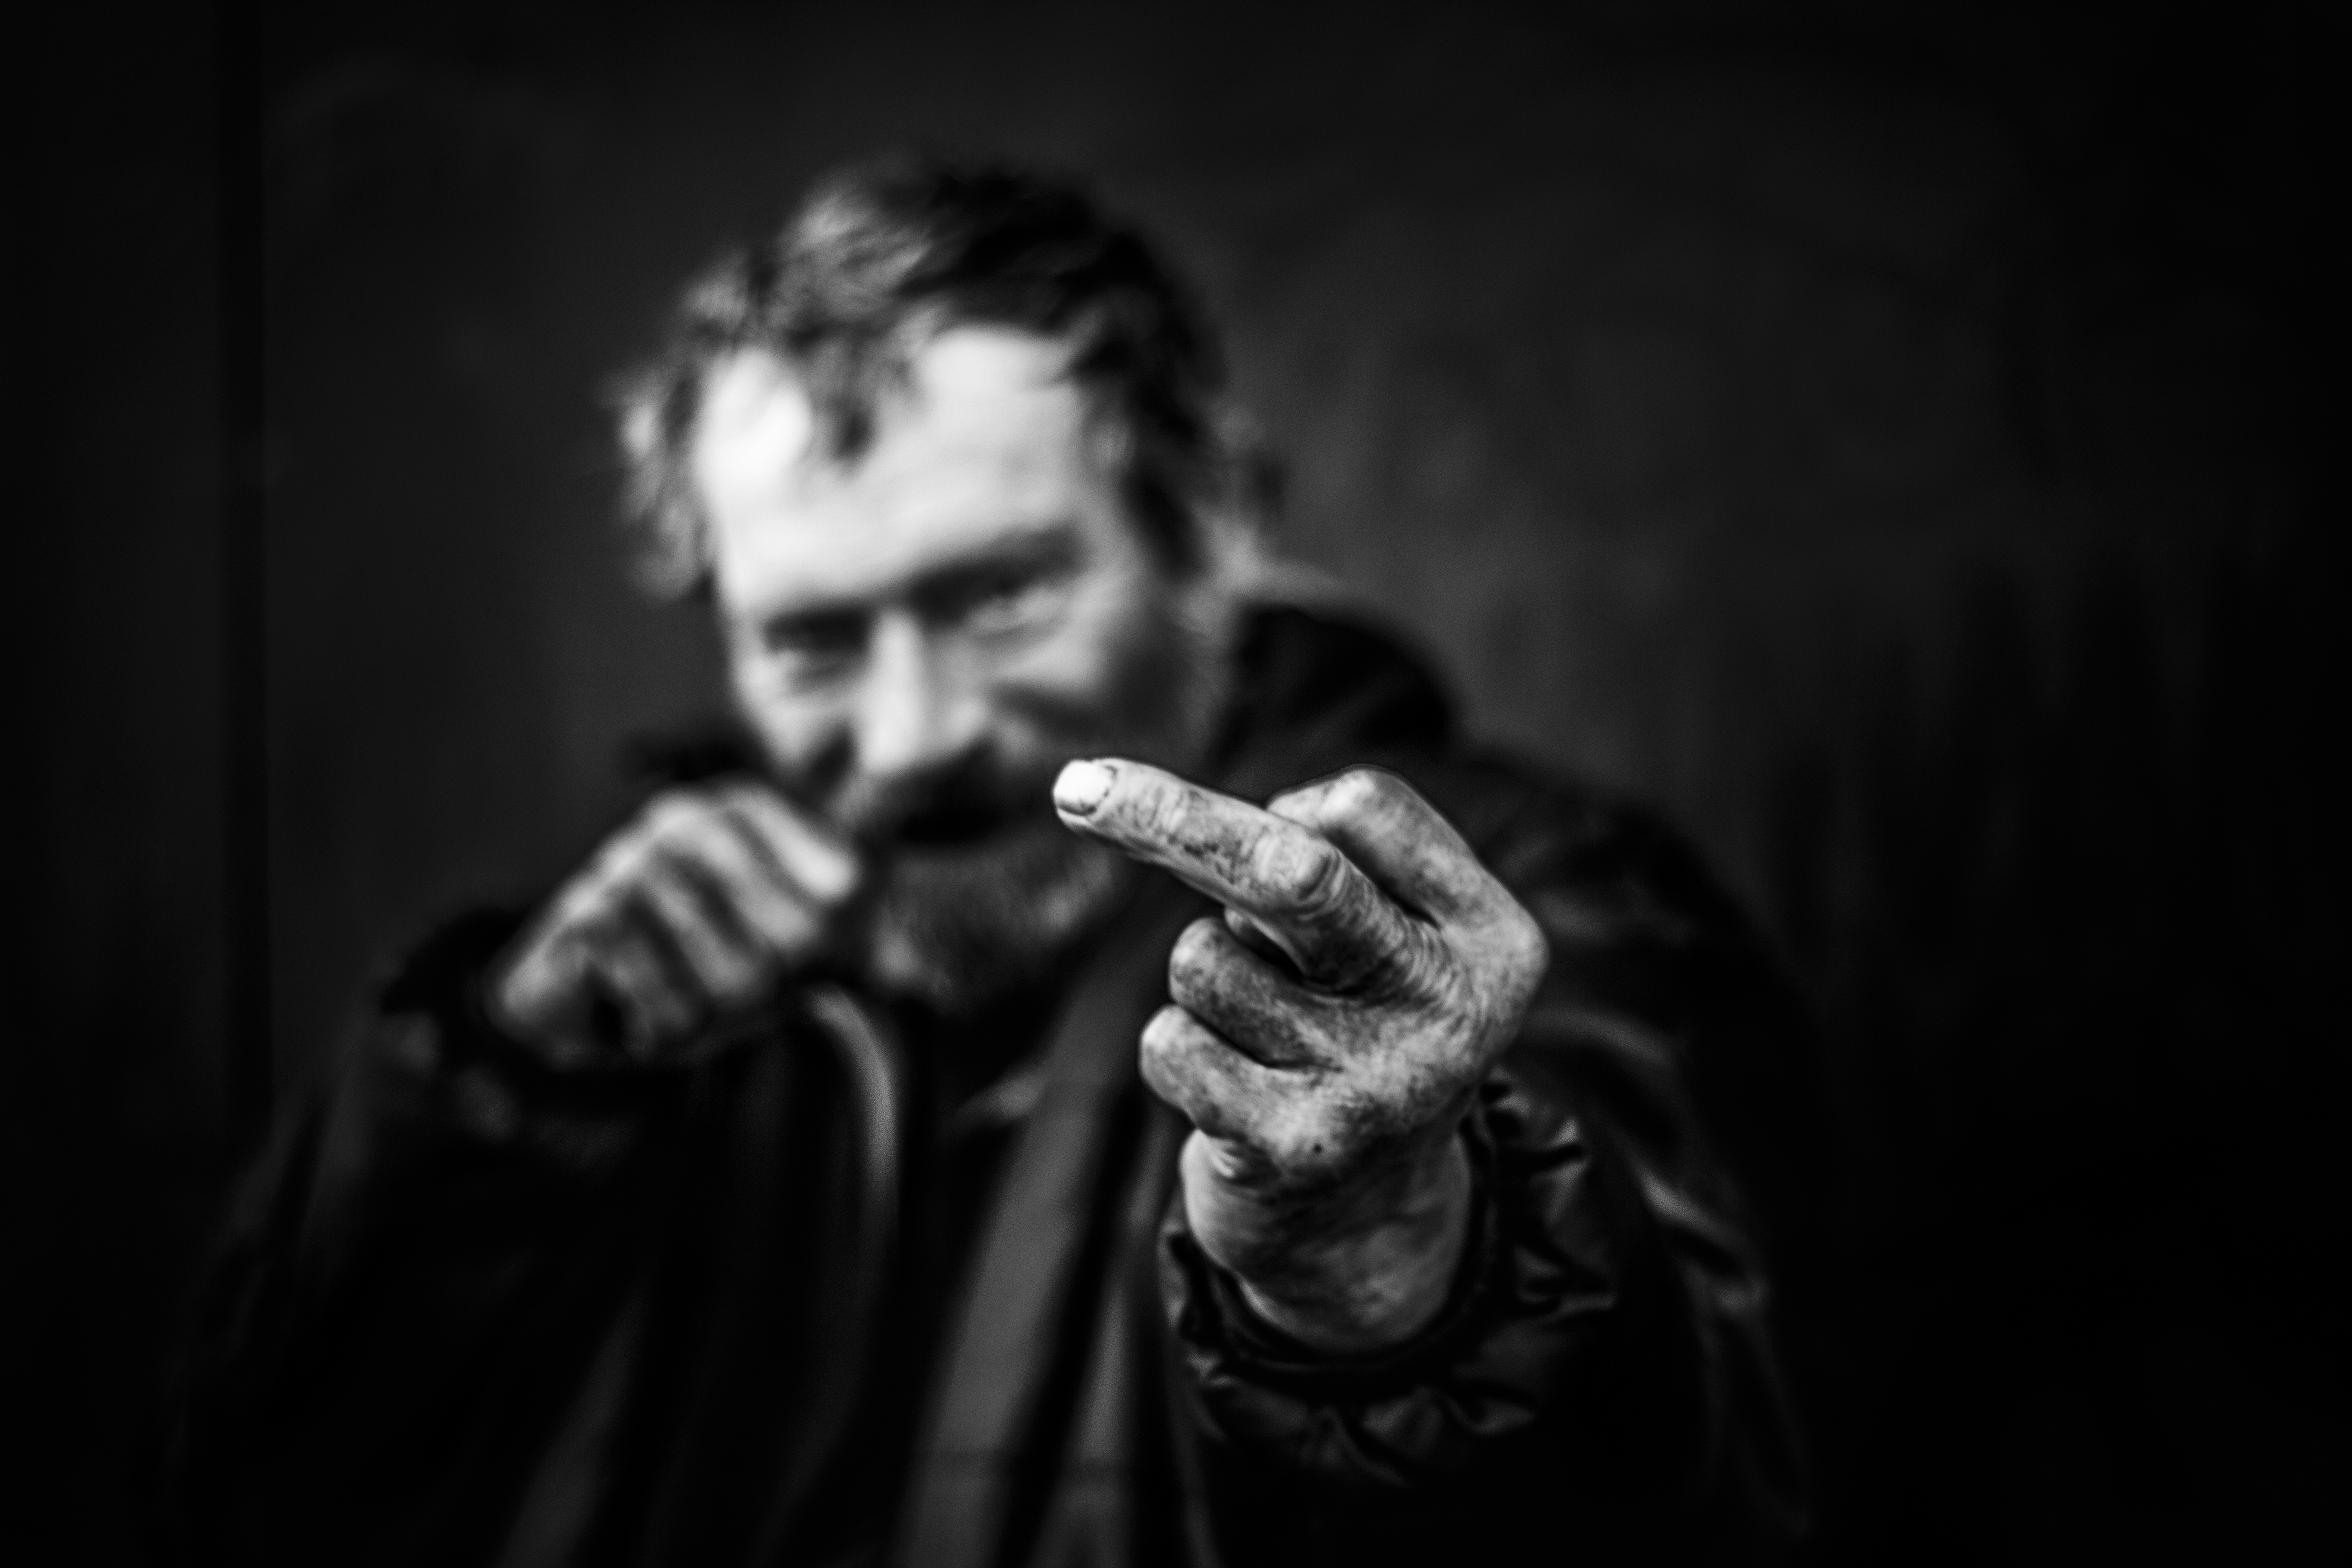
music, black and white, people, street, photography, guitar, canon, darkness, black, monochrome, blackandwhite, art, surreal, faces, guitarist, personen, portr t, sch rfentiefe, monochrome photography, film noir